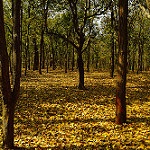
Label: forest